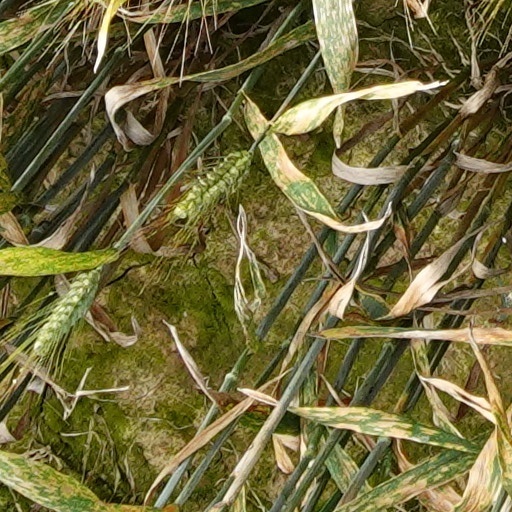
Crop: wheat